Jake Sullivan

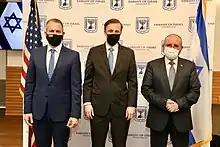
Sullivan with Israel's National Security Adviser Meir Ben-Shabbat and Israel's ambassador Gilad Erdan in April 2021

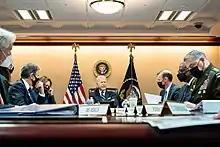
Sullivan sitting with President Joe Biden, Vice President Kamala Harris, and the U.S. national security team, August 18, 2021

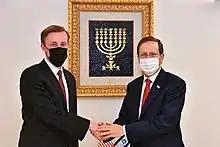
Sullivan with Israel's president Isaac Herzog, December 22, 2021

On November 22, 2020, Sullivan was announced as Joe Biden's National Security Advisor. Upon his appointment, Sullivan stated that the early priorities of Biden's National Security Council (NSC) are the COVID-19 pandemic, "restructuring the NSC to make public health a permanent national security priority", and China relations. He also emphasized that the Biden administration aimed to repair American relations with allies that he regarded as being damaged during the Trump administration.